Pigeon drop

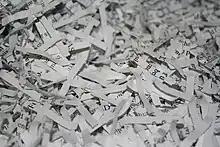
Shredded paper, which has been used as a decoy for cash in this scam

The pigeon drop or Spanish handkerchief or Chilean handkerchief is a confidence trick in which a mark, or "pigeon", is persuaded to give up a sum of money in order to secure the rights to a larger sum of money, or more valuable object. One of the con artists will typically claim to have found the money or valuable on the ground just before talking to the mark, or will even leave it on the ground and pretend to happen upon it at the same time as the mark, hence the term "drop".